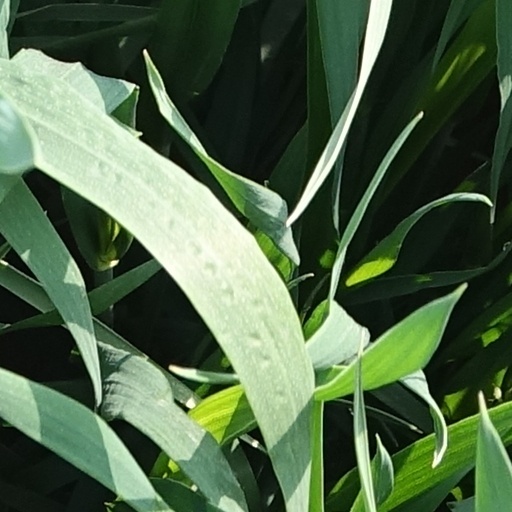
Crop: wheat